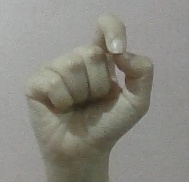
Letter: fa